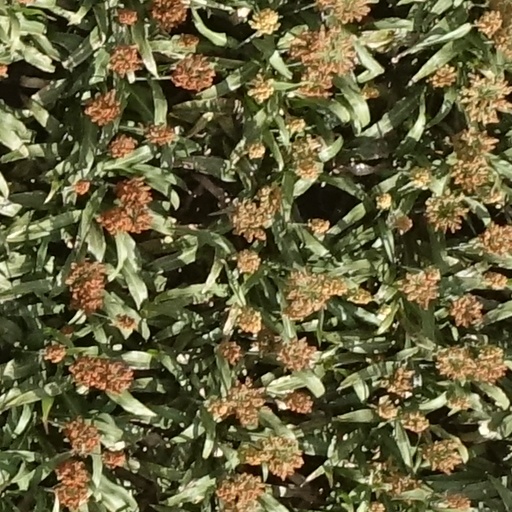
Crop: sorghum